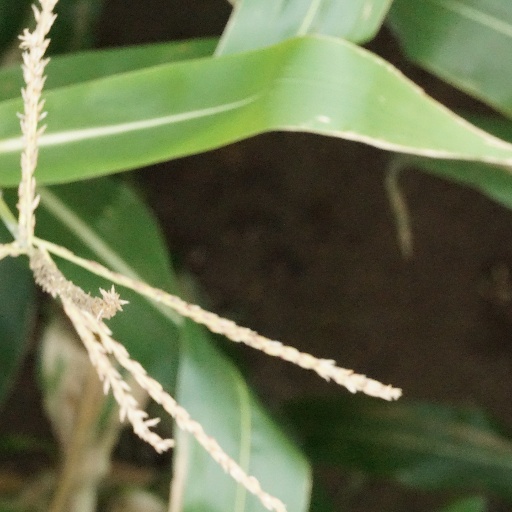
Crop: maize; corn